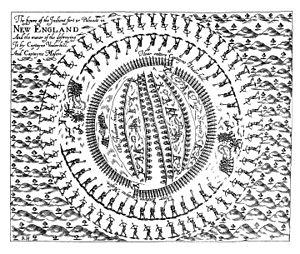
Le massacre de Fort Mystic est un épisode de la guerre des Pequots qui eut lieu le 26 mai 1637. Des colons anglais menés par les capitaines John Mason et John Underhill et leurs alliés narragansetts et mohegans ont attaqué et incendié un village fortifié pequot situé à proximité de la Mystic River dans le Connecticut.